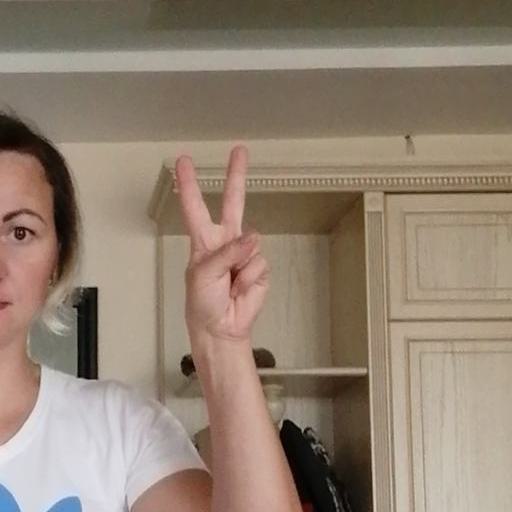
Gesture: peace